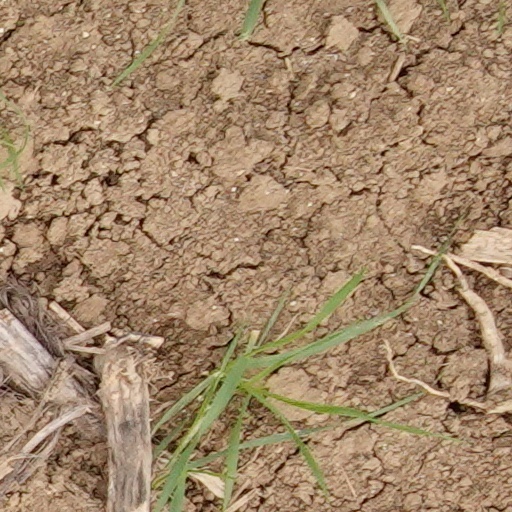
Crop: wheat